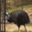
Label: bird